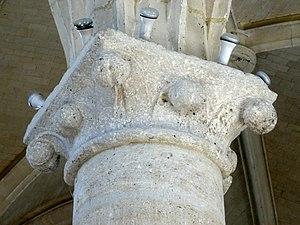
Chapiteau(x) - voir titre.
L'église Saint-Pierre est une église catholique paroissiale située à Genainville, en France. C'est l'une des rares églises à double nef de la région, et elle possède l'unique chœur-halle dans le XIIIᵉ siècle du Vexin français, les autres étant, pour la plupart, localisés autour de la moyenne vallée de l'Oise. La façade Renaissance parfaitement symétrique est attribuée à Jean Grappin, et date du milieu du XVIᵉ siècle. C'est la dernière partie construite, après l'achèvement de la nef. Bien que seulement légèrement plus ancienne, celle-ci affiche encore le style gothique flamboyant, hormis certaines clés de voûte. Les chapiteaux des arcades datent en revanche du début du XIIIᵉ siècle, et subsistent de la précédente église. C'est sans doute également le cas des piles et arcades du clocher, qui pourraient même remonter au XIIᵉ siècle, et ont seulement été mises au goût du jour au deuxième quart du XVIᵉ siècle. Quant au chœur carré de deux fois deux travées, il représente la partie la plus remarquable de l'église, et constitue le principal témoignage de l'architecture gothique rayonnante dans ce secteur du département. L'église Saint-Pierre est classée monument historique depuis 1920.